John Gaden

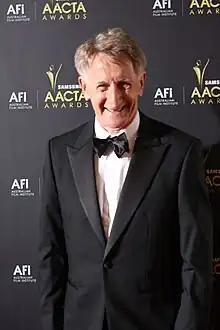
Gaden at the 2012 AACTA Awards

John Stuart Gaden (born 13 November 1941) is an Australian actor and director known particularly for his stage career, although he has also made some film and television appearances.